Bristol Aquila

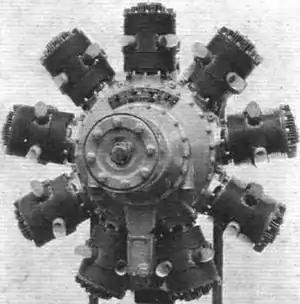

The Aquila was a nine-cylinder single-row radial aircraft engine designed by the Bristol Engine Company starting in 1934. A sleeve valve engine, its basic design was developed from the Bristol Perseus. The Aquila was never used in production, but further developments led to the Bristol Hercules, Bristol Taurus, and Bristol Centaurus.